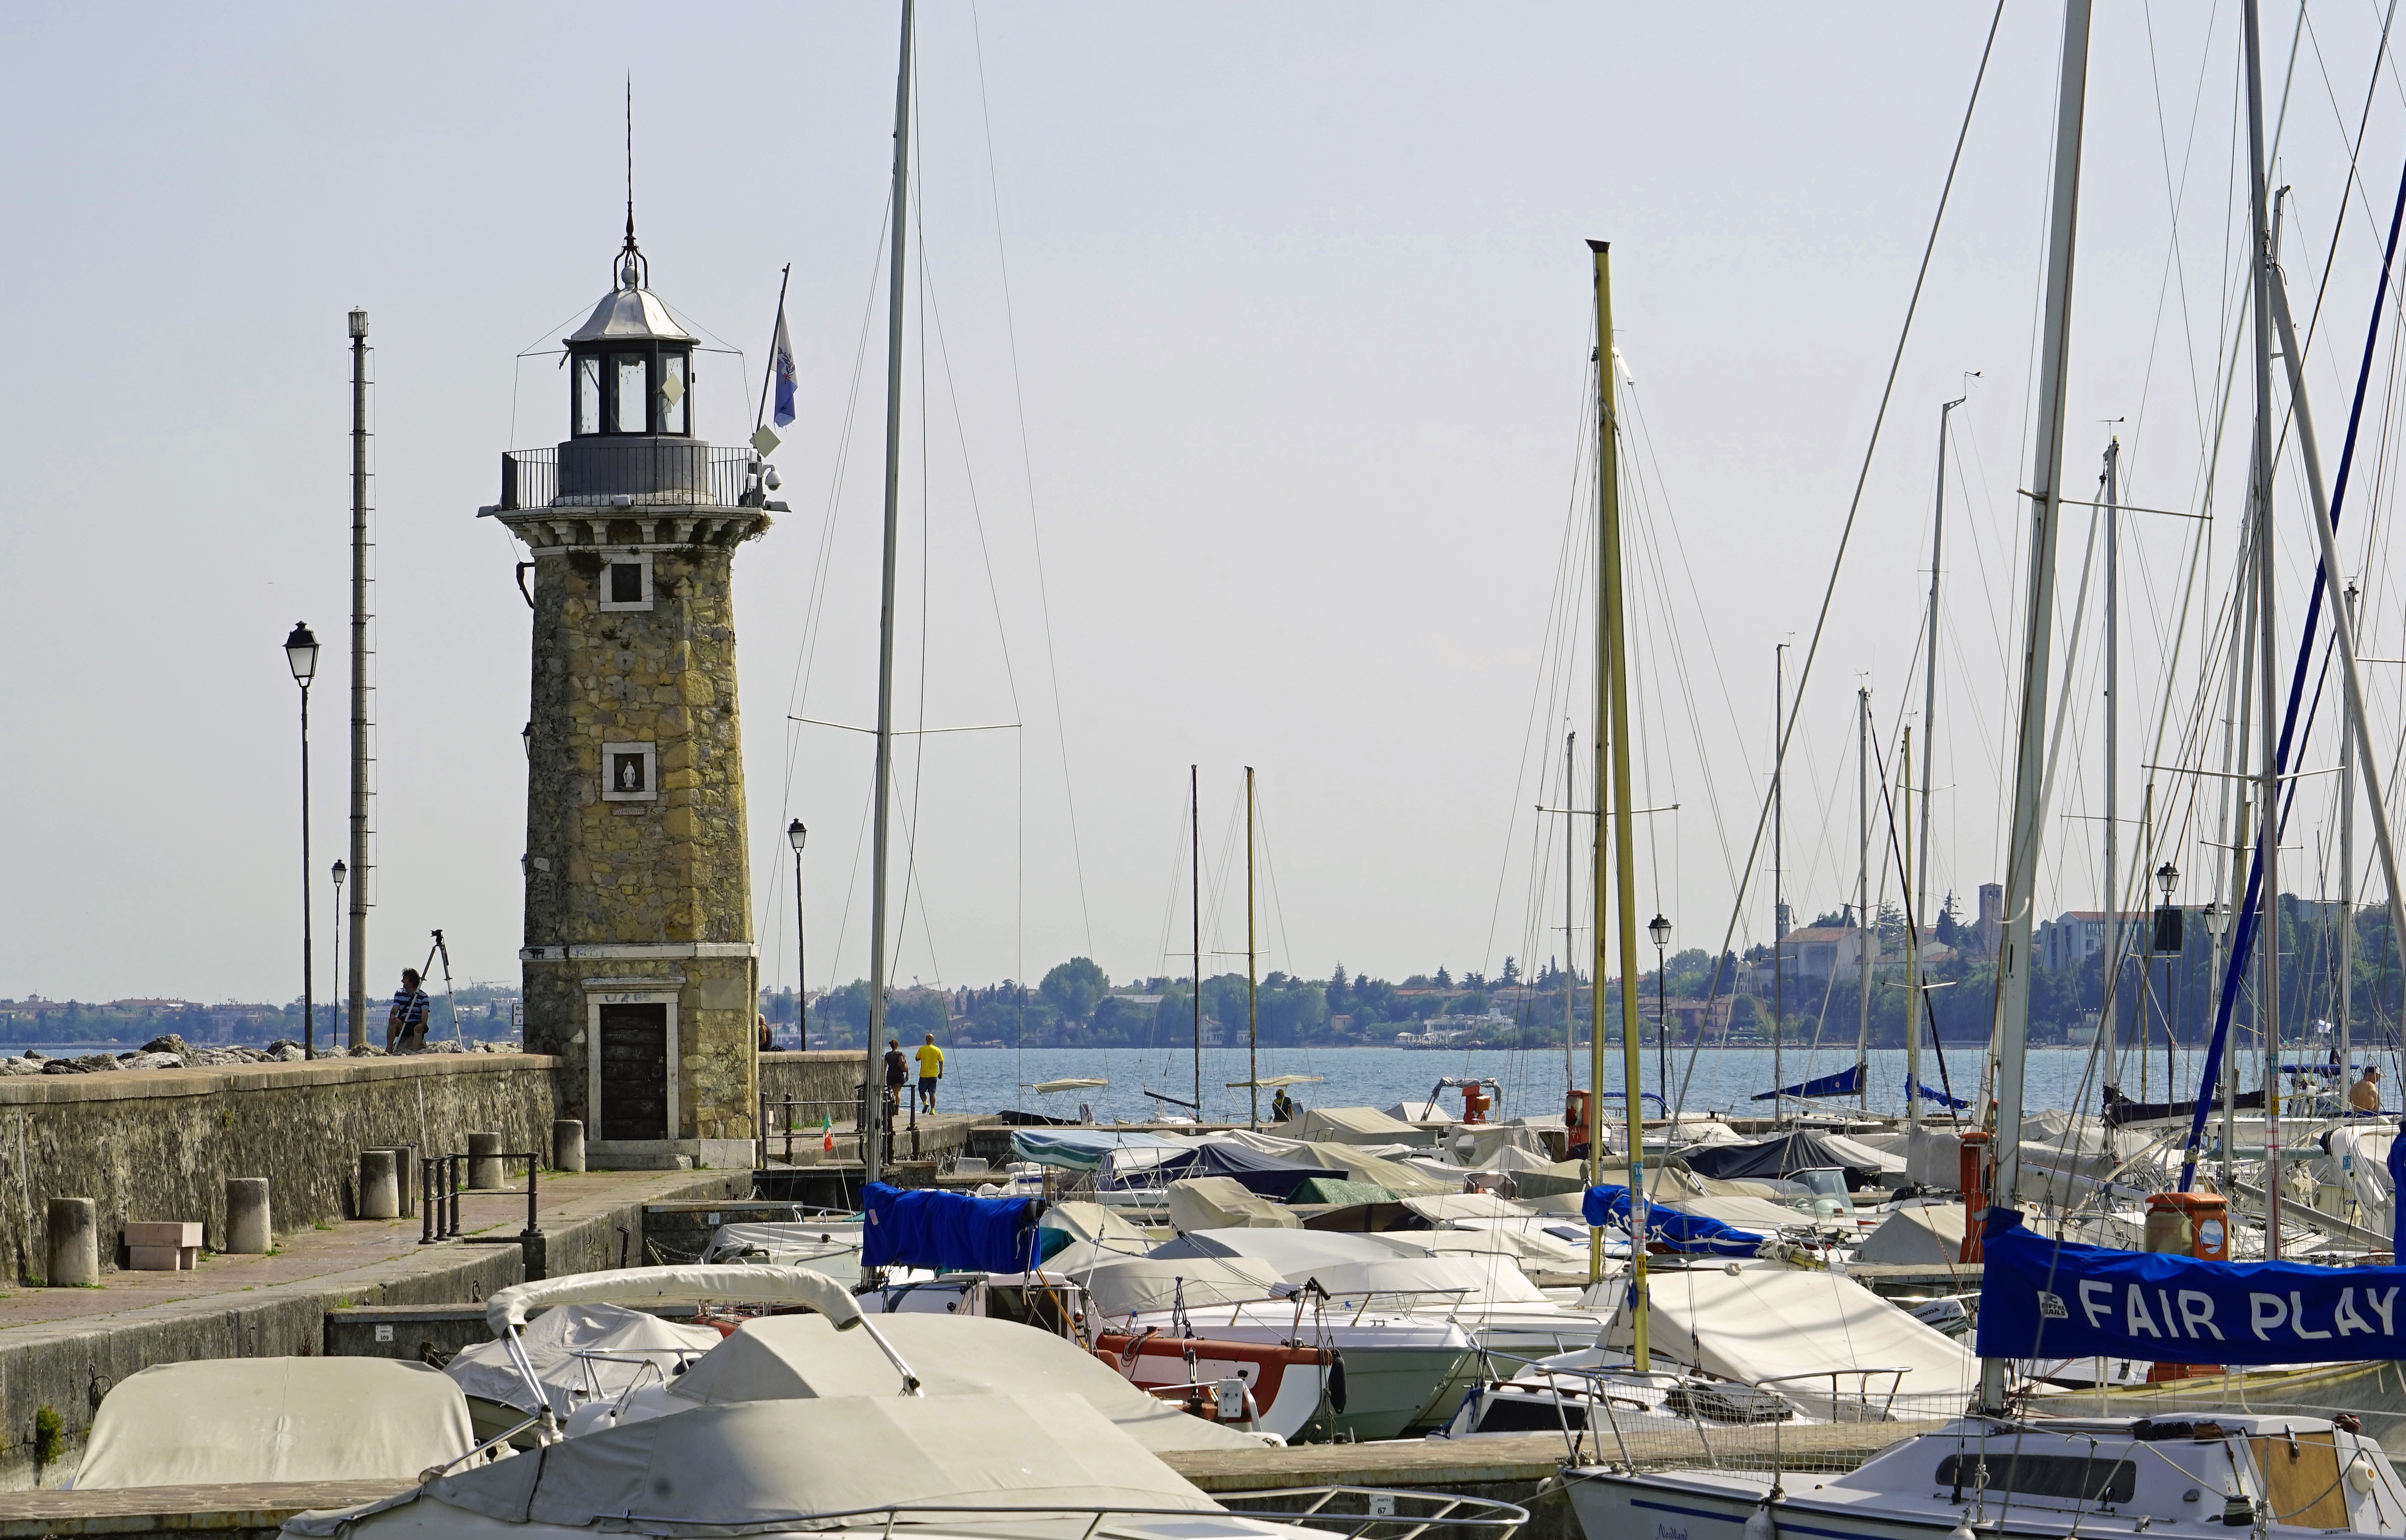
sea, dock, lighthouse, vehicle, tower, mast, italy, harbor, marina, port, garda, infrastructure, boats